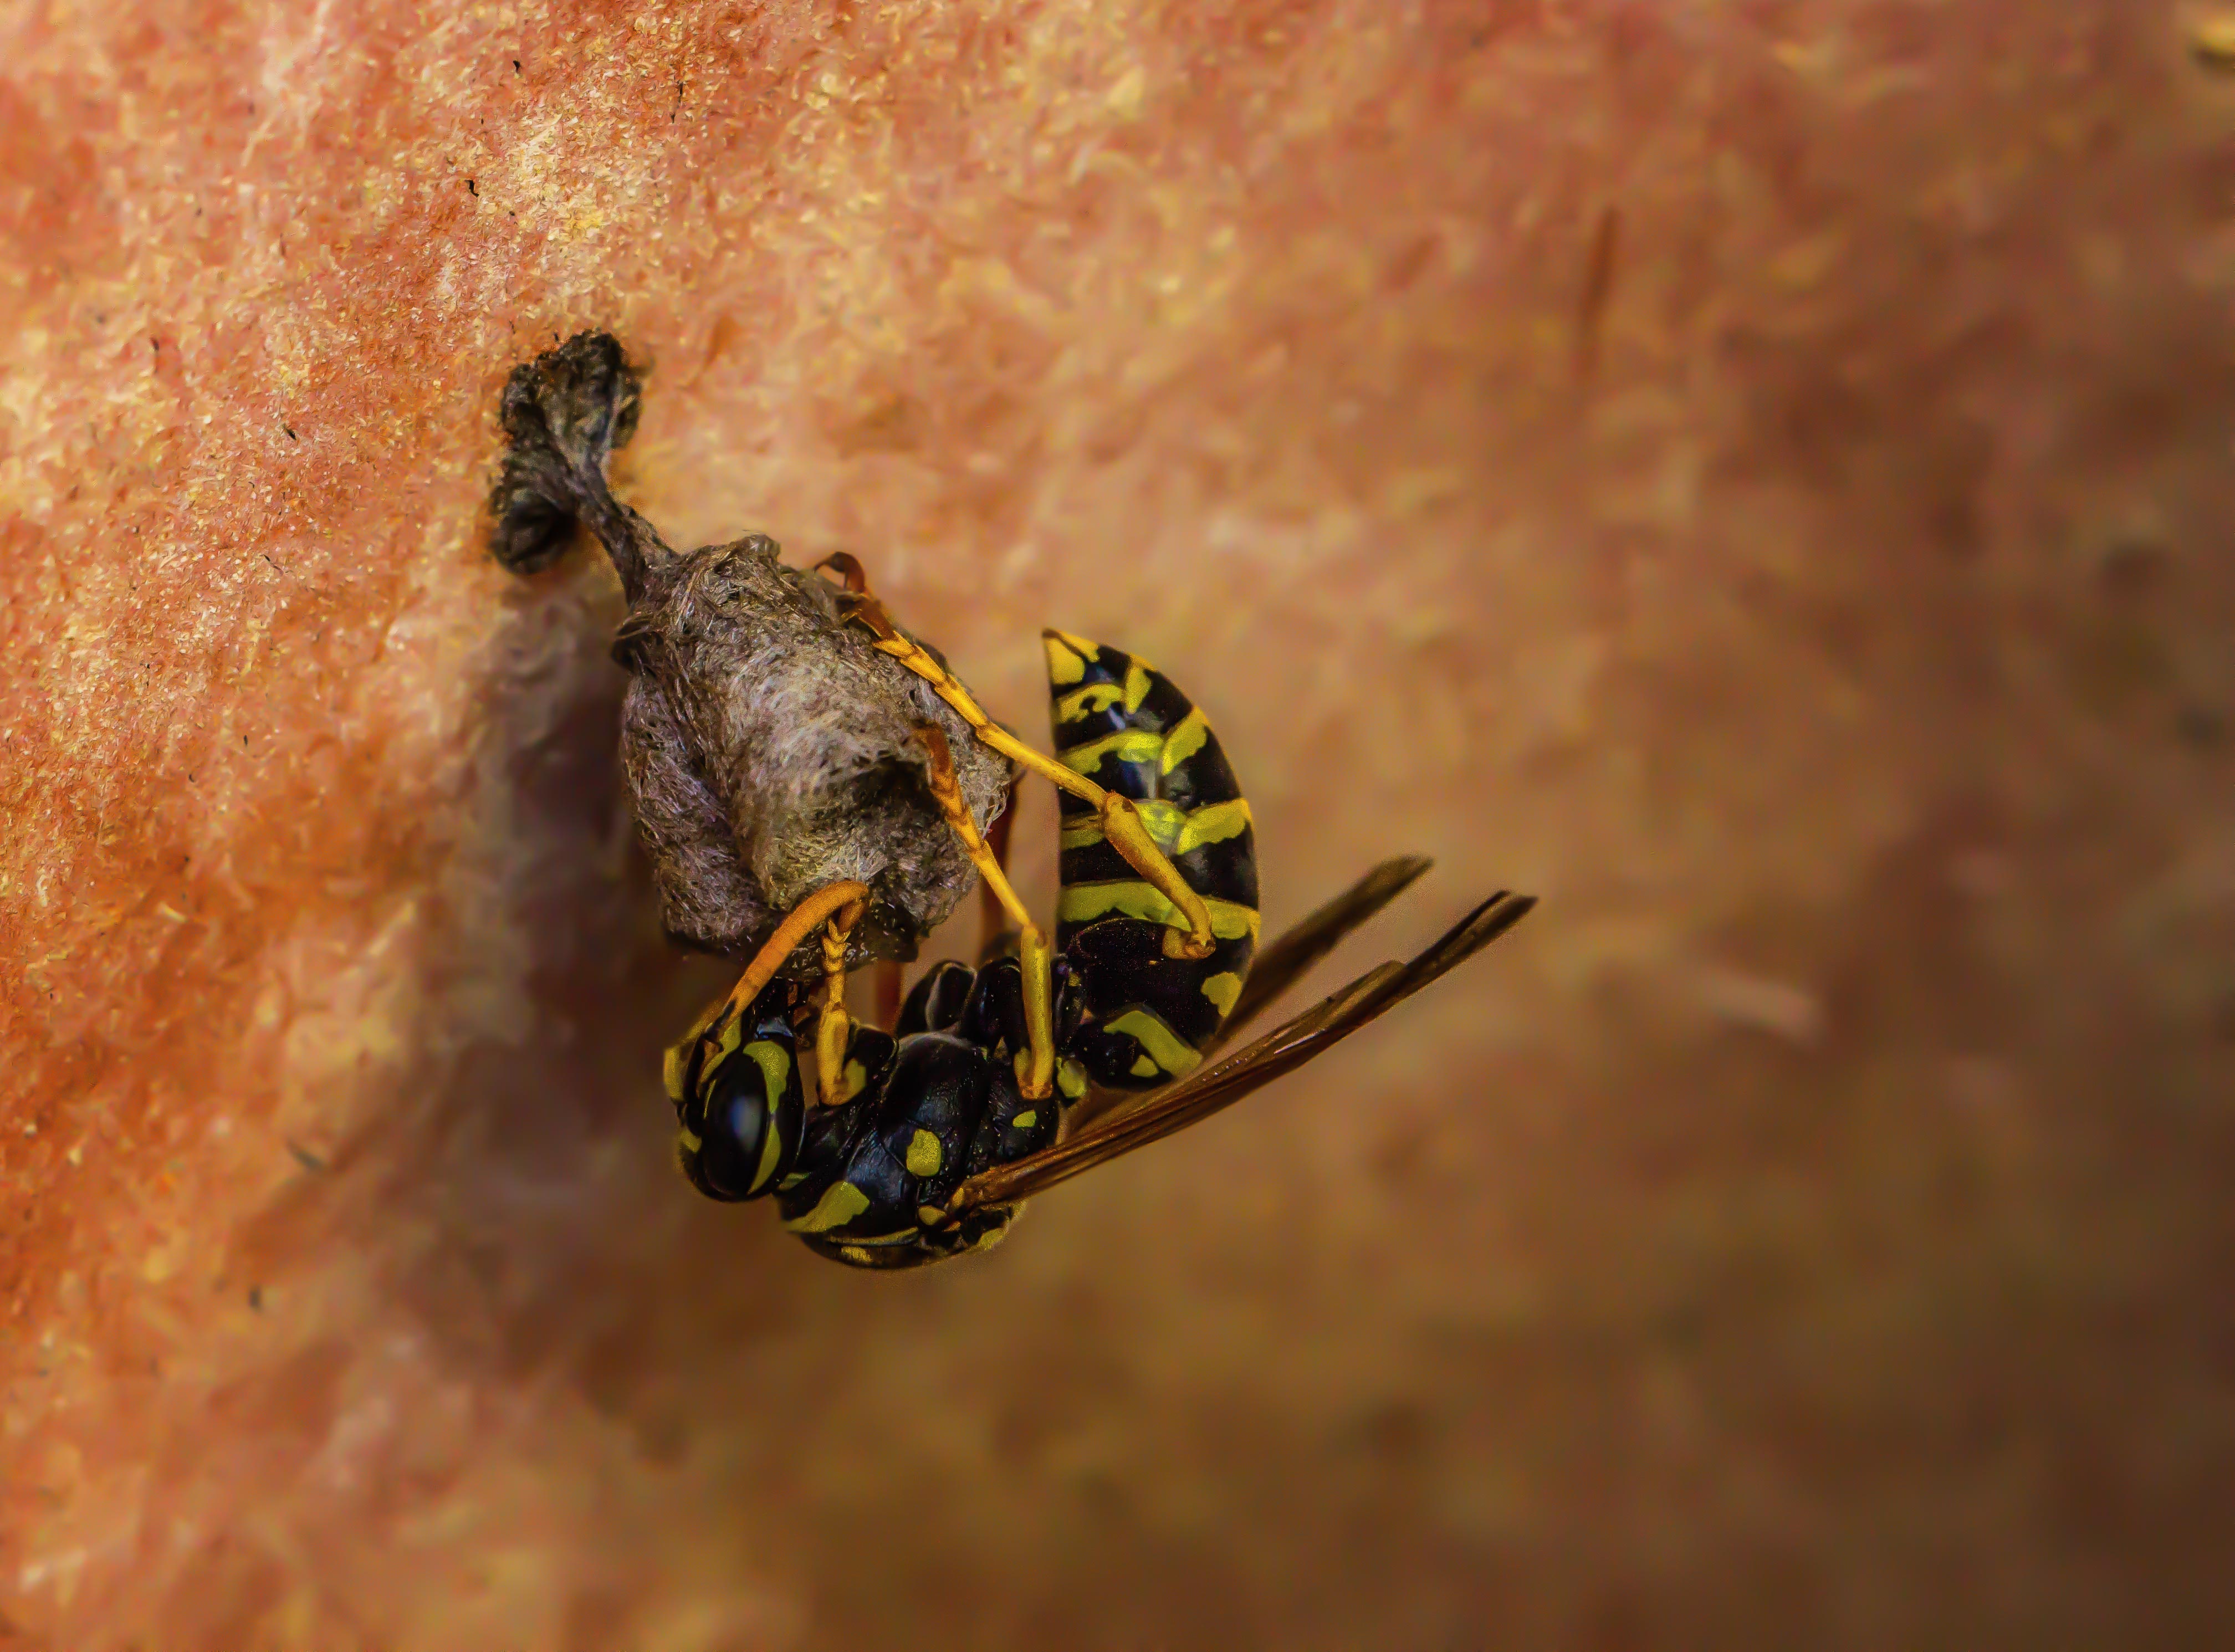
macro photography, amphibian, photography, insect, frog, pest, wildlife, membrane winged insect